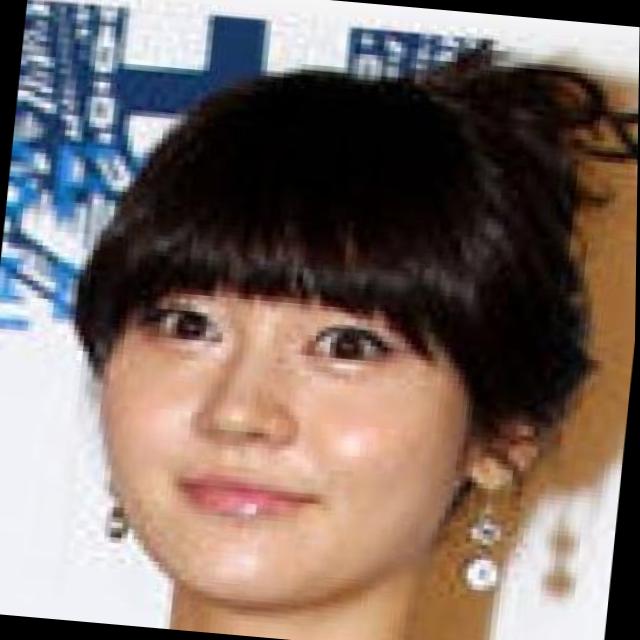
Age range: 21-44